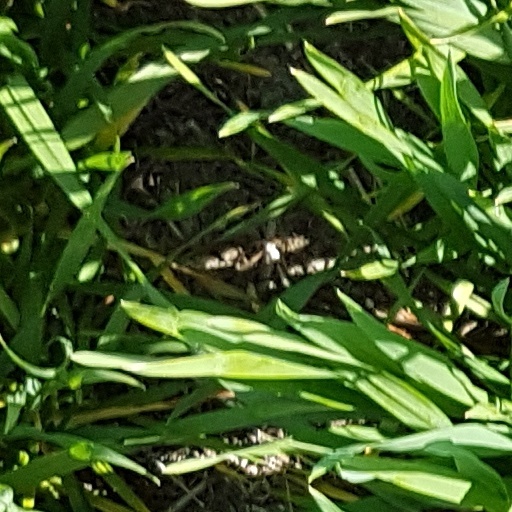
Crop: wheat